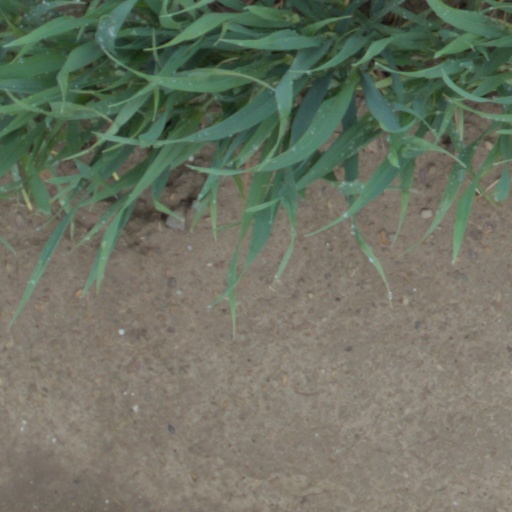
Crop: wheat